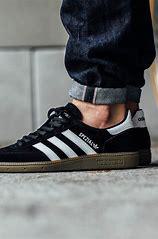
Brand: Adidas
Model: Handball Spezial